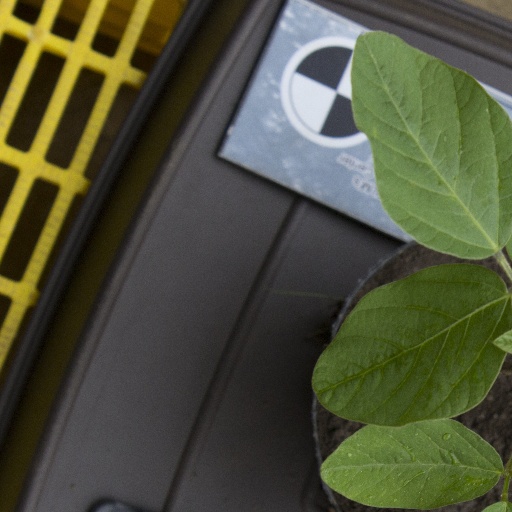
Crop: soybean